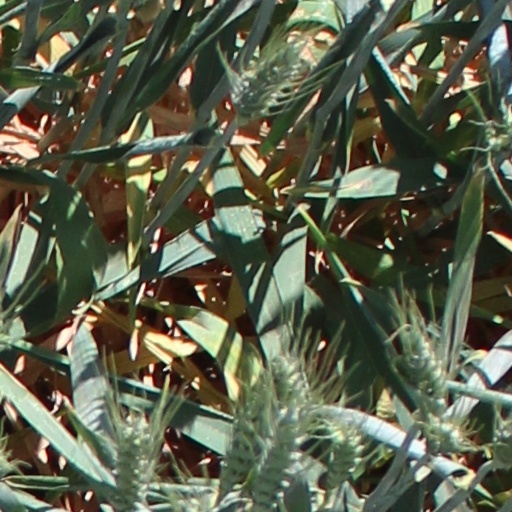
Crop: wheat